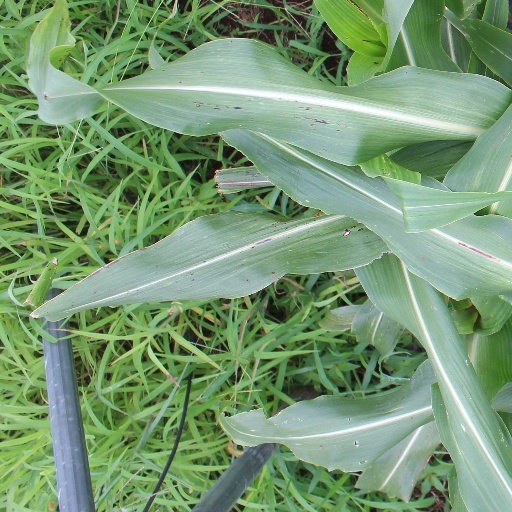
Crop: sorghum